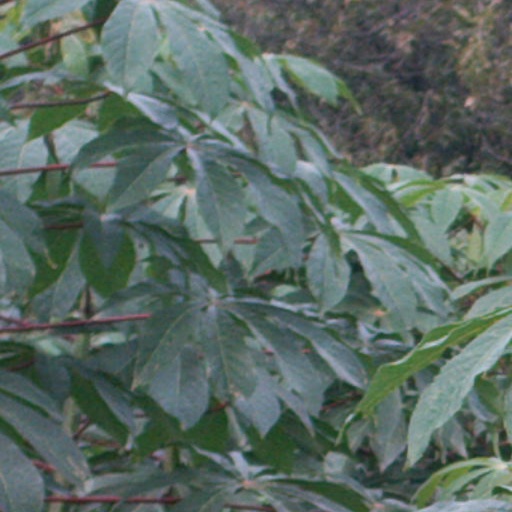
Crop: cassava